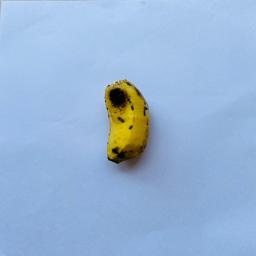
Banana variety: Sabri Kola